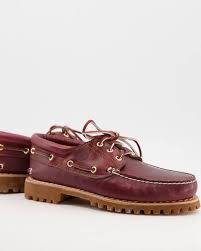
Label: Boat